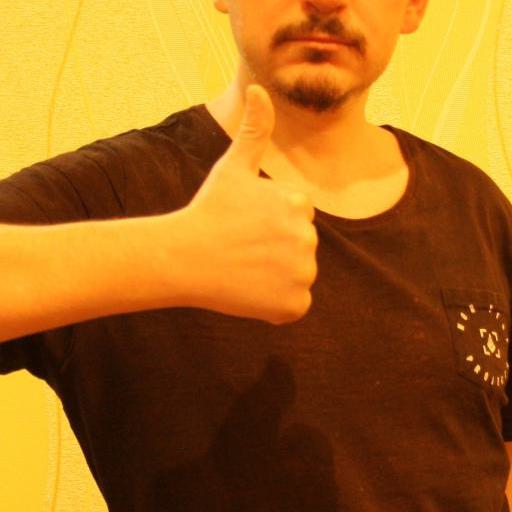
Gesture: like